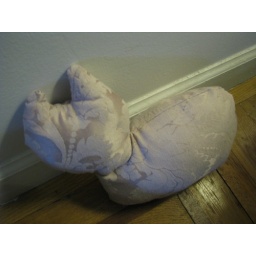
2. hand made one of a kind cat pillow by Shauna Jaeger